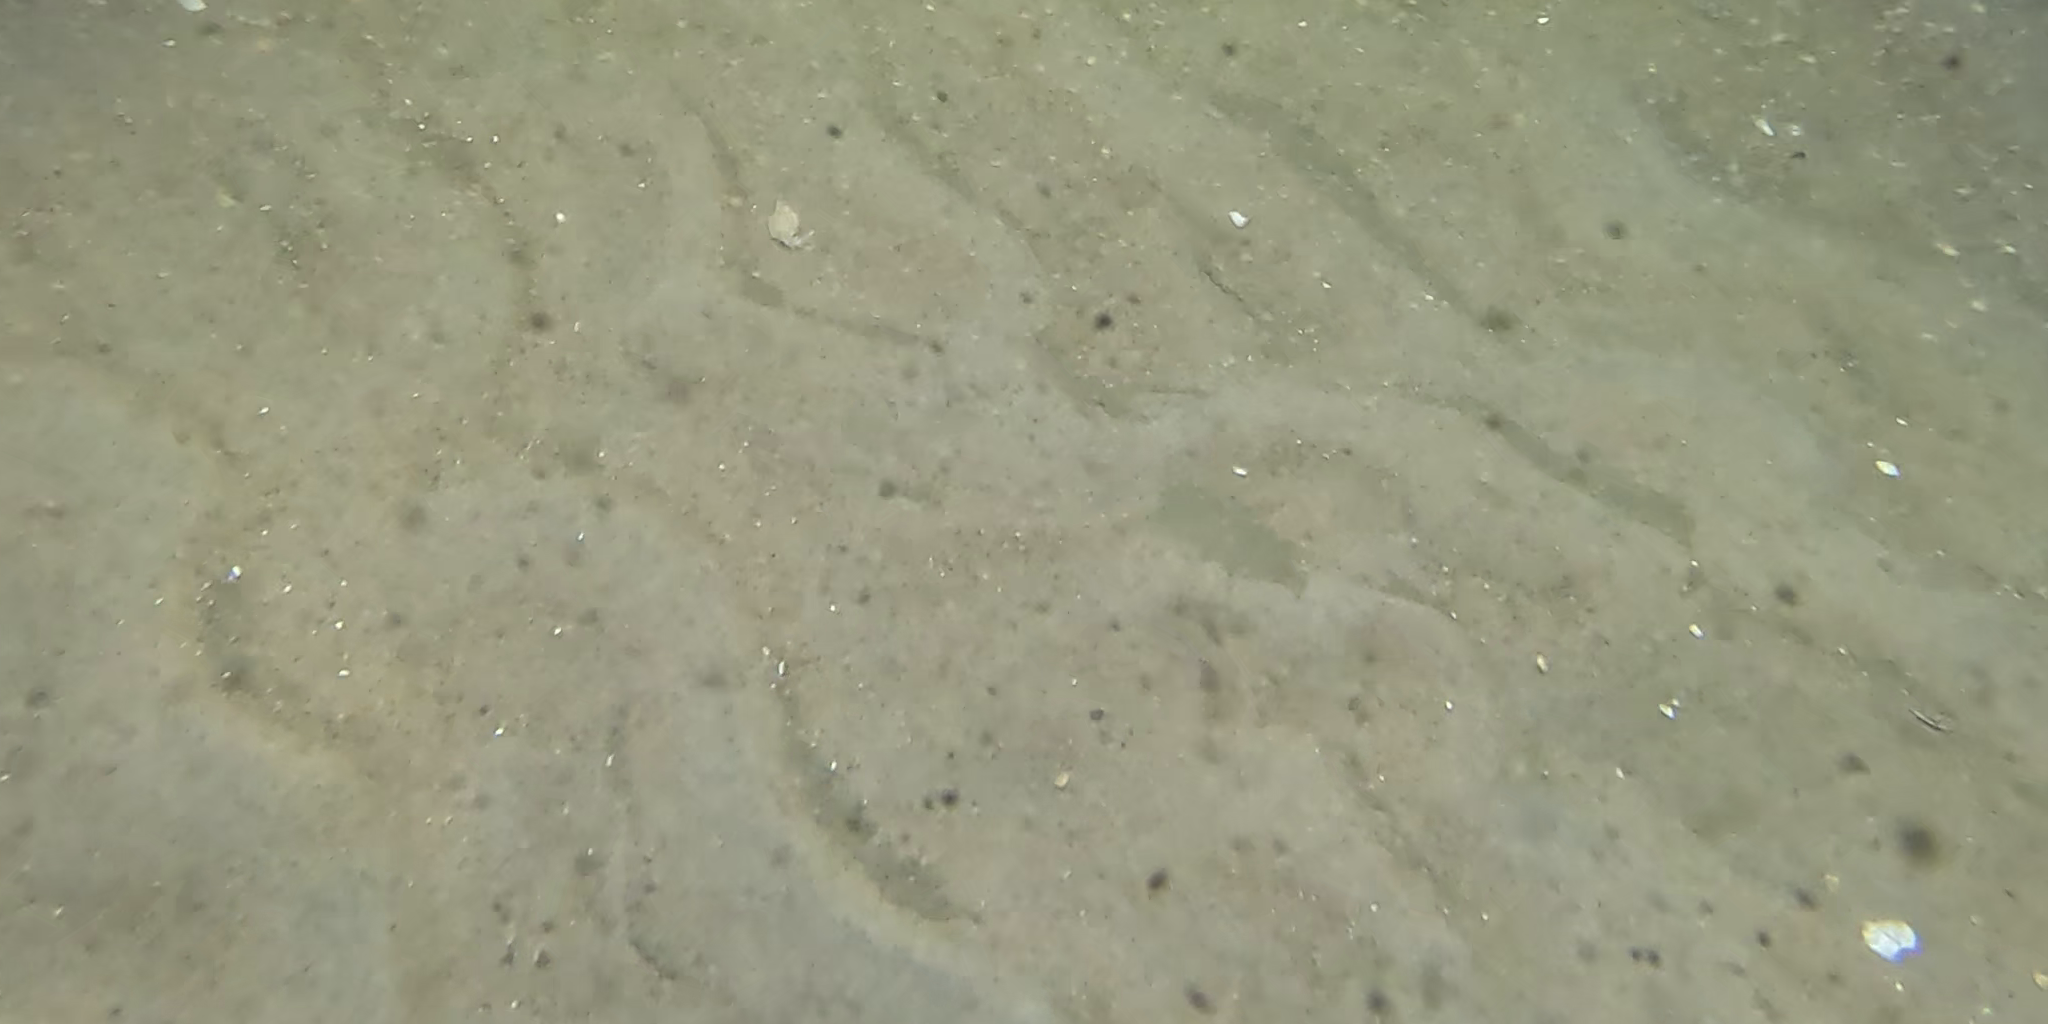
Seabed habitat: sand